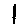
Label: 1